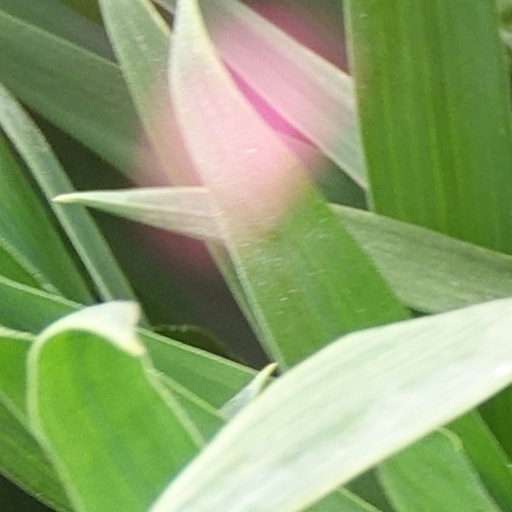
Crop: wheat